University of Moratuwa

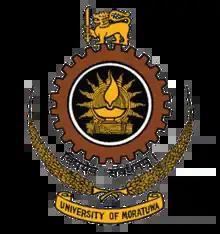
The emblem of University of Moratuwa

The University of Moratuwa (also referred as Moratuwa University) ( "Moraṭuwa Wiśwawidyālaya") is a public university in Sri Lanka. It is located on the bank of the Bolgoda Lake in Katubedda, Moratuwa, a suburb of Sri Lanka's capital Colombo.